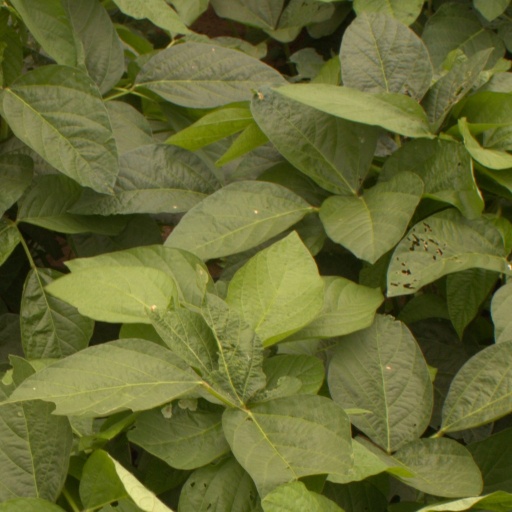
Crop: soybean